Carbonara
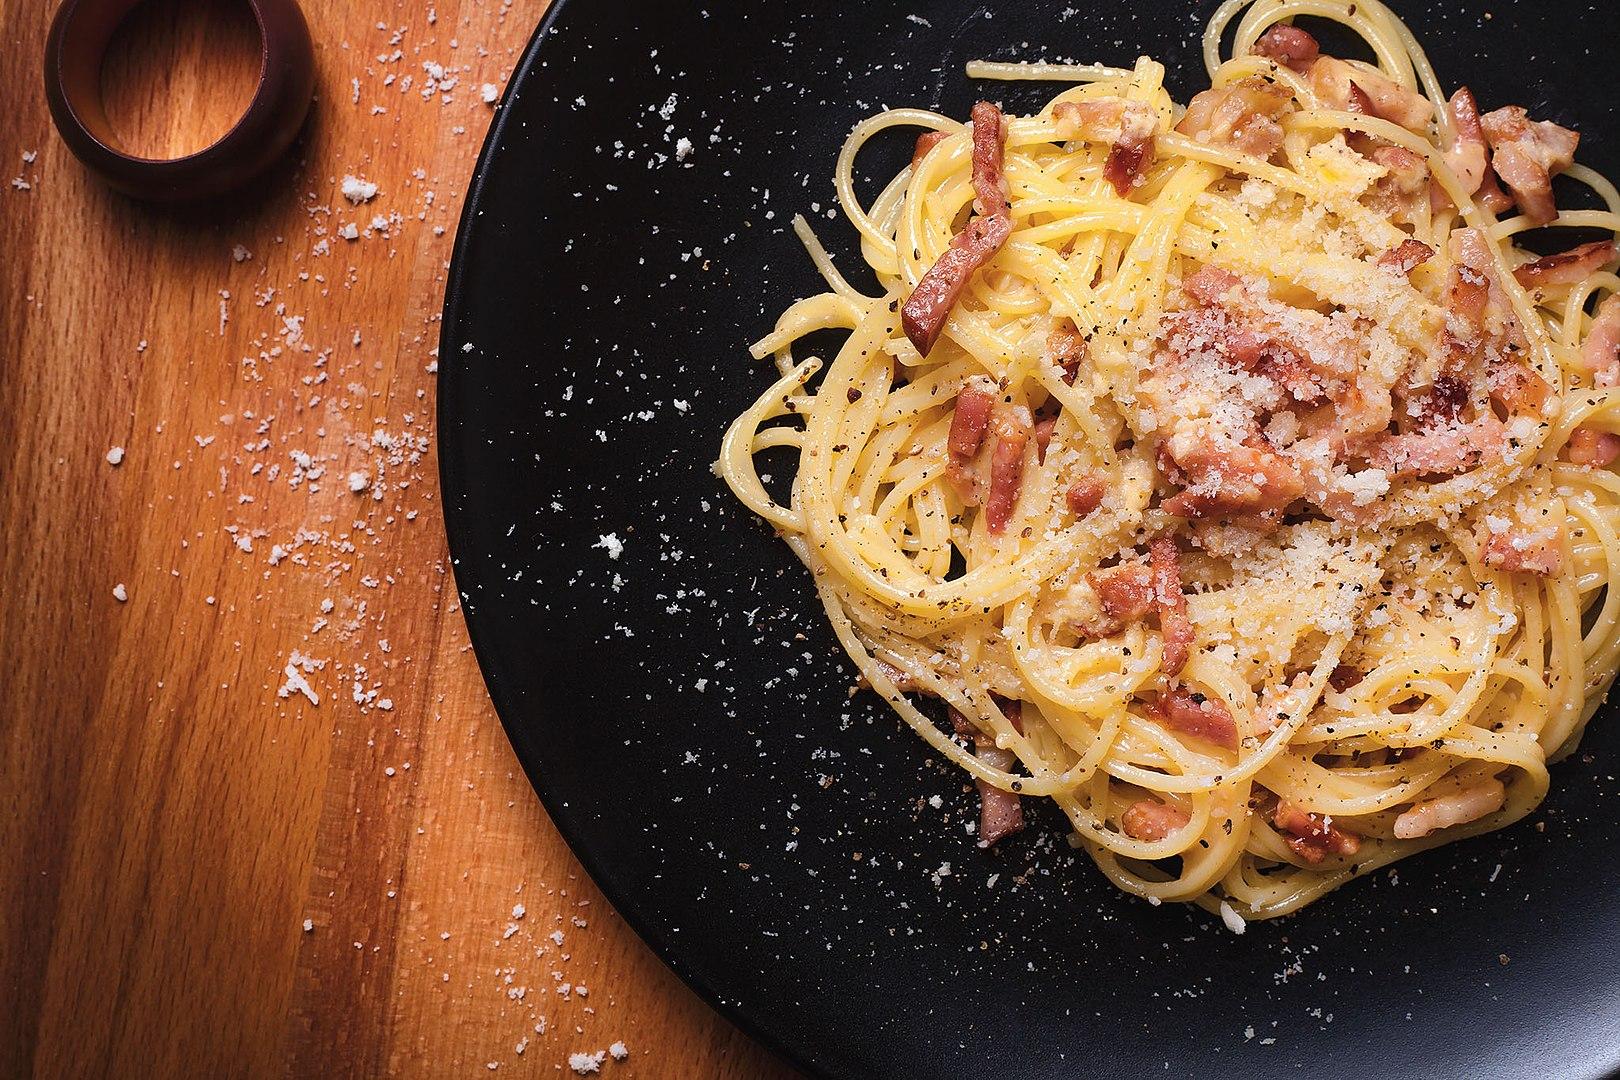
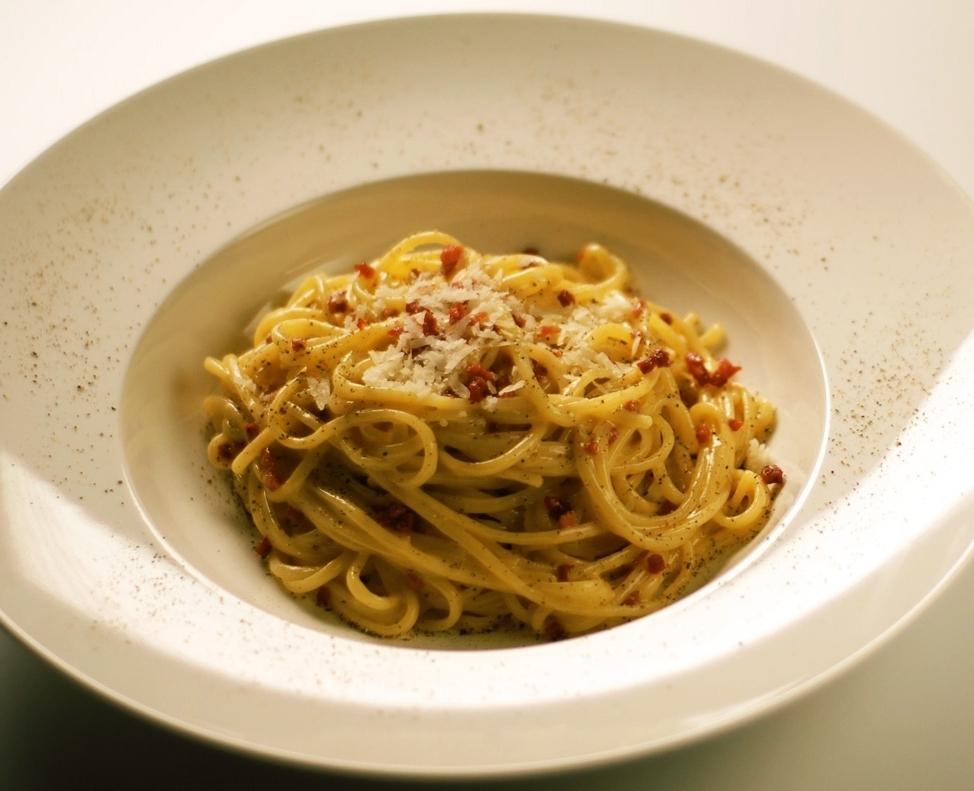
Also known as:
ar - Arabic: كربنارة
ast - Asturian: Carbonara
bcl - Central Bikol: Karbonara
bg - Bulgarian: Паста Карбонара
ca - Catalan: Carbonara
cs - Czech: Carbonara
cy - Welsh: Carbonara
da - Danish: Spaghetti carbonara
de - German: Carbonara
el - Greek: Καρμπονάρα
en-simple - Simple English: Carbonara
es - Spanish: Carbonara
eu - Basque: Karbonara
fa - Persian: کاربونارا
fi - Finnish: Carbonara
fr - French: Pâtes à la carbonara
he - Hebrew: קרבונרה
hu - Hungarian: Carbonara
hy - Armenian: Կարբոնարա
id - Indonesian: Carbonara
it - Italian: Pasta alla carbonara
ja - Japanese: カルボナーラ
jv - Javanese: Carbonara
ko - Korean: 카르보나라
lmo - Lombard: Pasta a la carbonara
mk - Macedonian: Шпагети Карбонара
ms - Malay: Carbonara
nb - Norwegian Bokmål: Pasta alla carbonara
nl - Dutch: Carbonara
pl - Polish: Carbonara
pt - Portuguese: Carbonara
ro - Romanian: Carbonara
ru - Russian: Карбонара
sq - Albanian: Karbonara
sr - Serbian: Шпагети Карбонара
sv - Swedish: Pasta alla carbonara
th - Thai: การ์โบนารา
tl - Tagalog: Carbonara
uk - Ukrainian: Карбонара
uz - Uzbek: Karbonara
vi - Vietnamese: Spaghetti alla carbonara
yue - Cantonese: 卡邦拿意粉
zh - Chinese: 卡波納拉義大利麵
Category: pasta (pasta)
Cuisine: Italian
Associated cuisines: Italian
Area: Lazio
Countries: Italy
Region: Southern Europe, , , ,
The dish is a pasta dish made with fatty cured pork, hard cheese, eggs, salt, and black pepper.